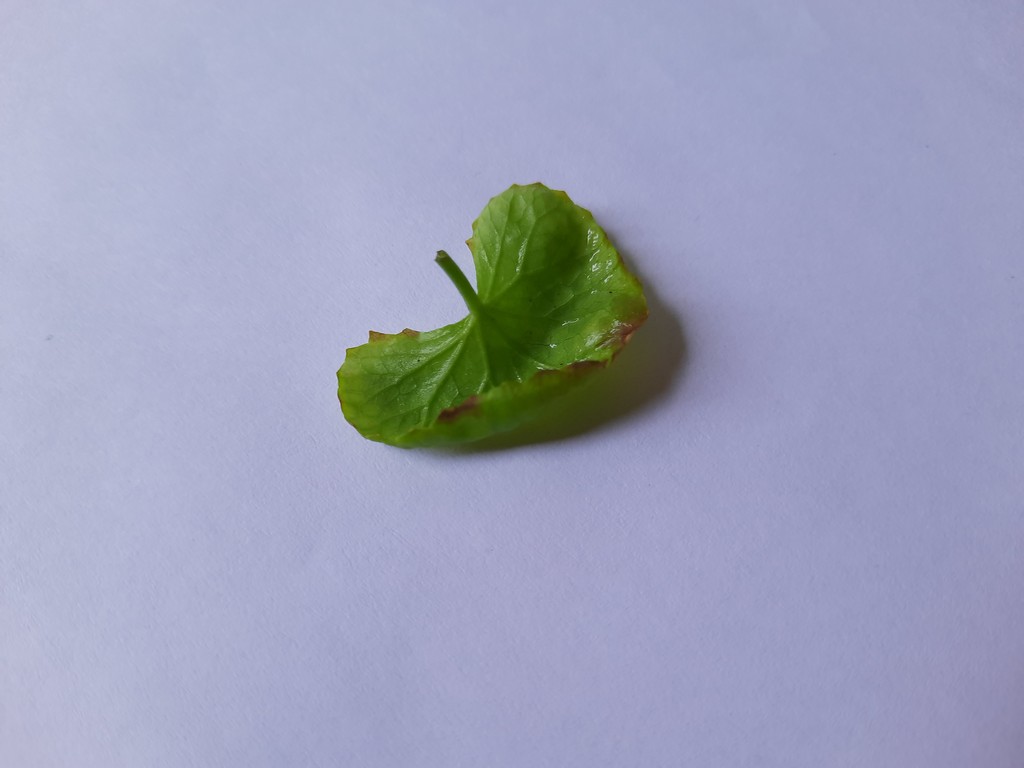
Label: Unhealthy